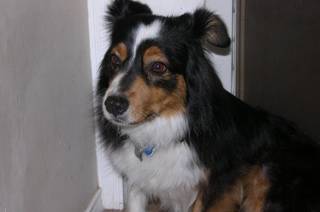
Label: dog